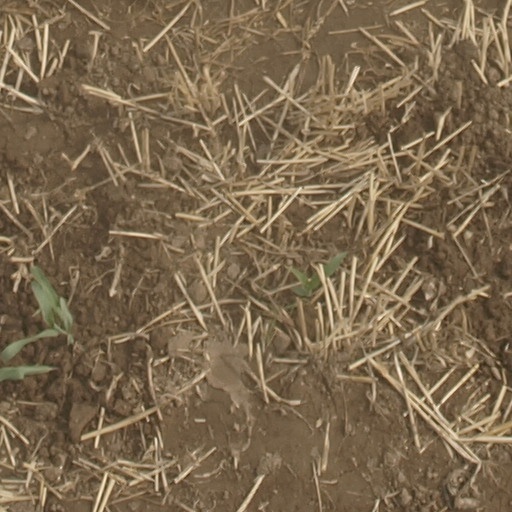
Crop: maize; corn